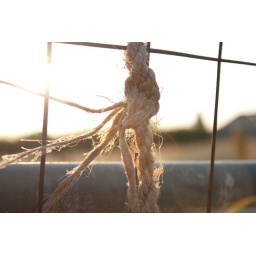
Some rope tied to a fence in the field next to my parents house.